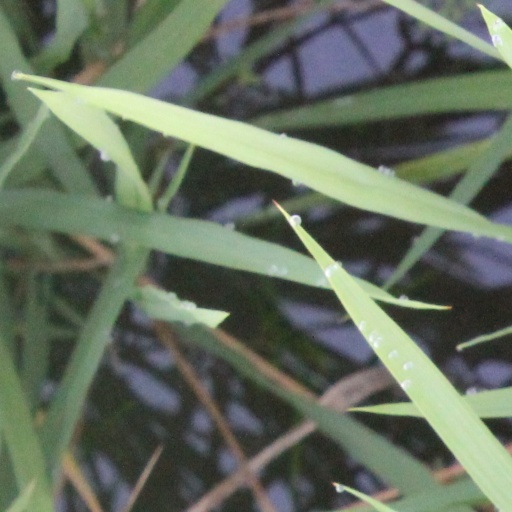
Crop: rice